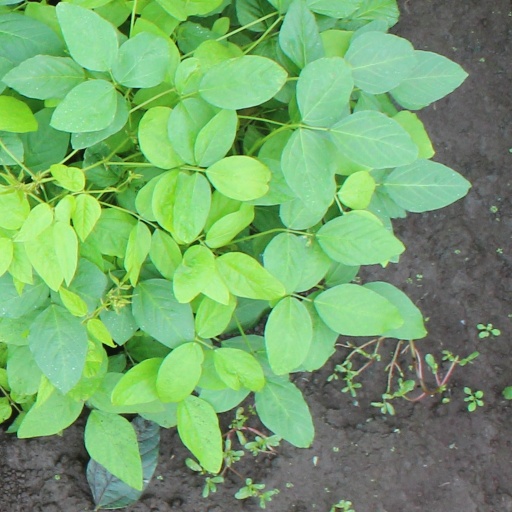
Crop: soybean